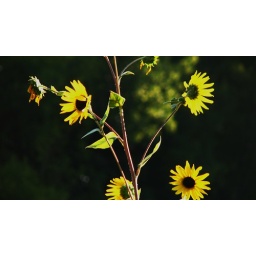
in the field next to my house